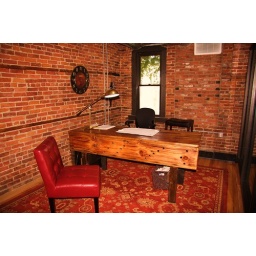
Empty office at the back of our building in Burlington, Vermont.